Marisa Uceda

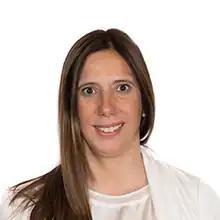

Marisa Uceda is an Argentine politician who is a member of the Chamber of Deputies of Argentina.